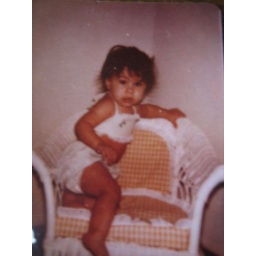
cute lil jaime in chair